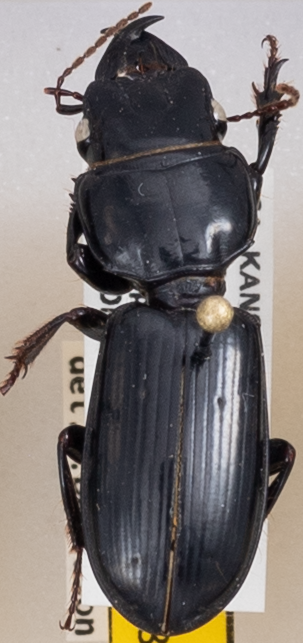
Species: Scarites vicinus
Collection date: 2020-07-01
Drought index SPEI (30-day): -0.674
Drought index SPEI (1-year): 0.786
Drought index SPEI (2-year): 1.85